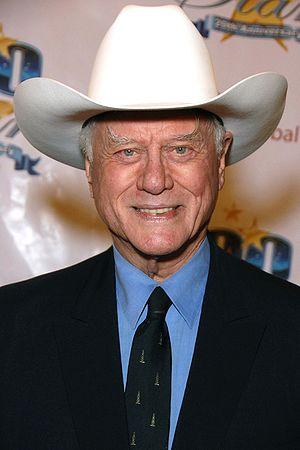
Cet article présente les personnages de l'entourage de Lynette Scavo du feuilleton télévisé Desperate Housewives.
Larry Hagman est un acteur, réalisateur et producteur américain, né le 21 septembre 1931 à Fort Worth, et mort le 23 novembre 2012 à Dallas dans le même État.
Le sadisme et le masochisme sont deux thèmes présents dans le septième art. Plutôt que de parler de sadomasochisme ou BDSM au cinéma, cet article sépare le sadisme du masochisme, ce qui permet de traiter l'ensemble des films, qu'ils abordent la seule thématique du sadisme, ou bien celle du masochisme, et sans qu'il soit forcément et uniquement question de jeux sexuels contractuels.
John Ross Ewing II, dit J. R., est le personnage de fiction central de la série télévisée Dallas, diffusée en France dans les années 1980 et de sa suite Dallas, diffusée en France en 2013.